Raja Ganesha

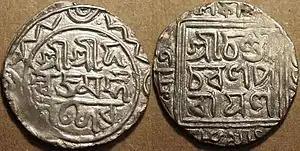
Silver tanka of Danujamarddana issued at Chatigram (Chittagong) in the year Saka 1339 (= 1417 CE). Legends are in letters of medieval Bengali;obverse: "sri sri danujamarddana deva",reverse: "sri chandi charana parayana".

In 1922, a modern scholar, Nalini Kanta Bhattasali assumed in his "Coins and Chronology of the Early Independent Sultans of Bengal" that Danujamardanadeva, who issued silver coins in Saka era 1339-40 (1416–18) from Suvarnagrama, Pandunagara and Chatigrama with the Sanskrit legend, "Shri Chandi Charana Parayana" (devoted to the feet of Goddess Chandi) in Bengali script on the reverse, is actually a title of Raja Ganesha. He also assumed that Mahendradeva was the title assumed by the son of Raja Ganesha after his reconversion to Hinduism and before his second conversion to Islam. Historian Jadunath Sarkar dismisses this view, saying the Muslim accounts were biased; he favours the identification of Raja Ganesha with Danujamardanadeva believe that after the death of Raja Ganesha, the Hindu party in the court raised his second son to the throne under the title Mahendradeva, who was soon ousted by his elder brother Jalal-ud-Din. But Ahmad Hasan Dani regarded Danujamardanadeva and Mahendradeva as the local chiefs in East and South Bengal who asserted independence during troubles caused by the capture of power by Raja Ganesha and the invasions of Ibrahim Shah Sharqi. He, on the basis of the testimony of later oral and literary sources, identified Danujamardanadeva and Mahendradeva as the descendants of the Deva dynasty kings of Chandradvipa (the present-day Barisal District). Another modern scholar, Richard Eaton, supported his view and identified the mint town Pandunagara with Chhota Pandua in the present-day Hooghly district. However, Vaishnava tradition of Bengal too hold Raja Ganesh as taking the title upon accession to throne.